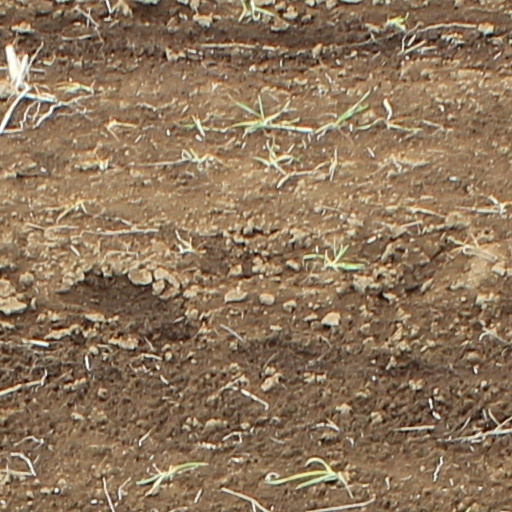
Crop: wheat